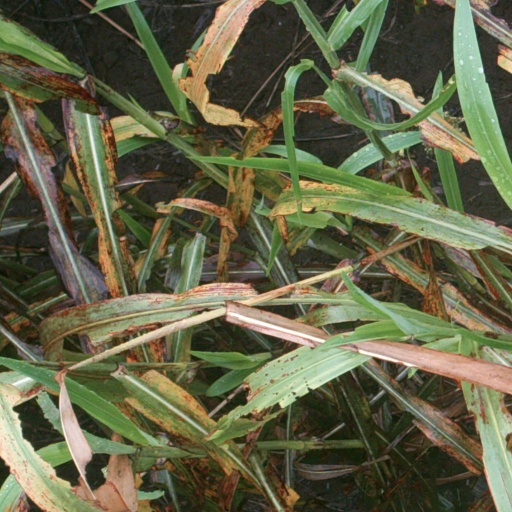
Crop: sorghum